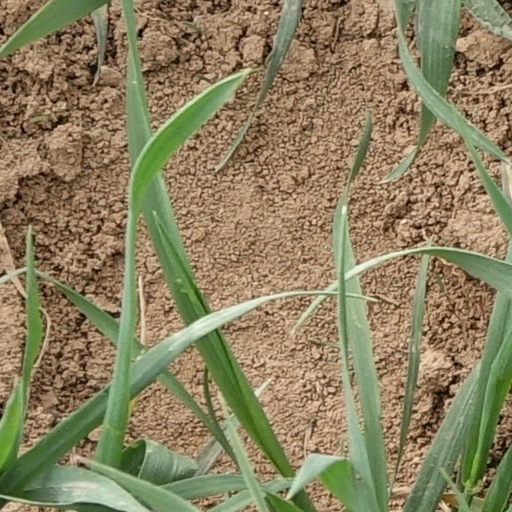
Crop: wheat